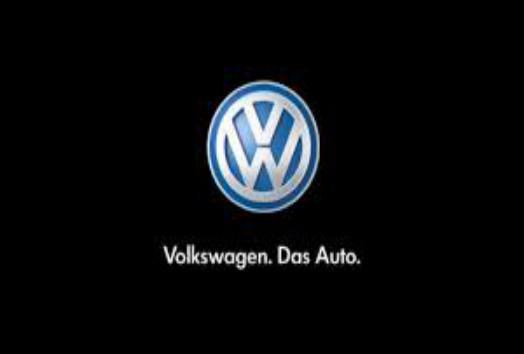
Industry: Transportation